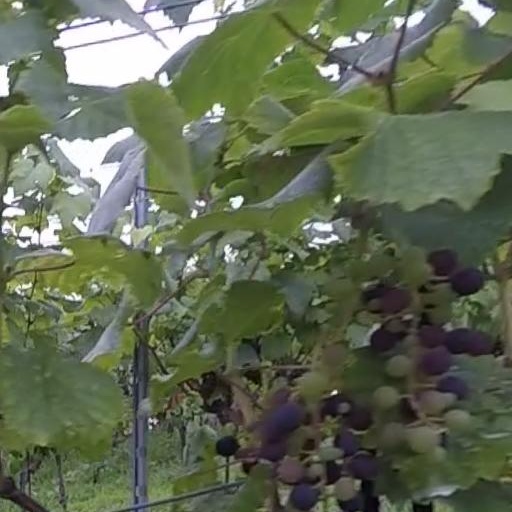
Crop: grape